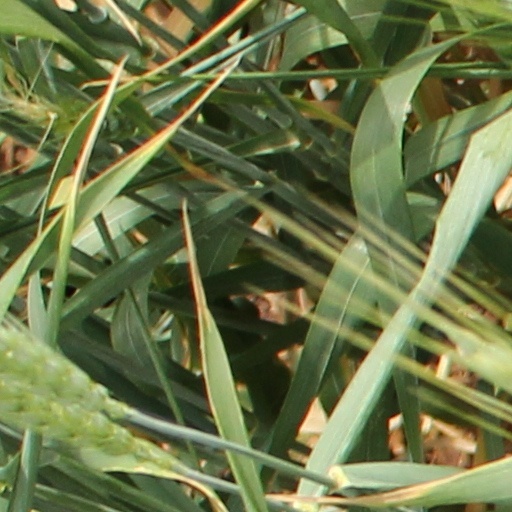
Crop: wheat